1941 (film)

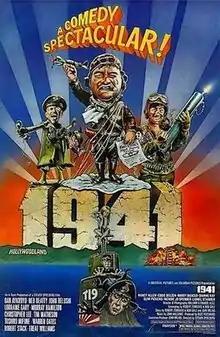
Theatrical release poster

1941 is a 1979 American war comedy film directed by Steven Spielberg and written by Robert Zemeckis and Bob Gale. The film stars an ensemble cast including Dan Aykroyd, Ned Beatty, John Belushi, John Candy, Christopher Lee, Tim Matheson, Toshiro Mifune, Robert Stack, Nancy Allen, and Mickey Rourke in his film debut. The story involves a panic in the Los Angeles area after the December 1941 attack on Pearl Harbor.